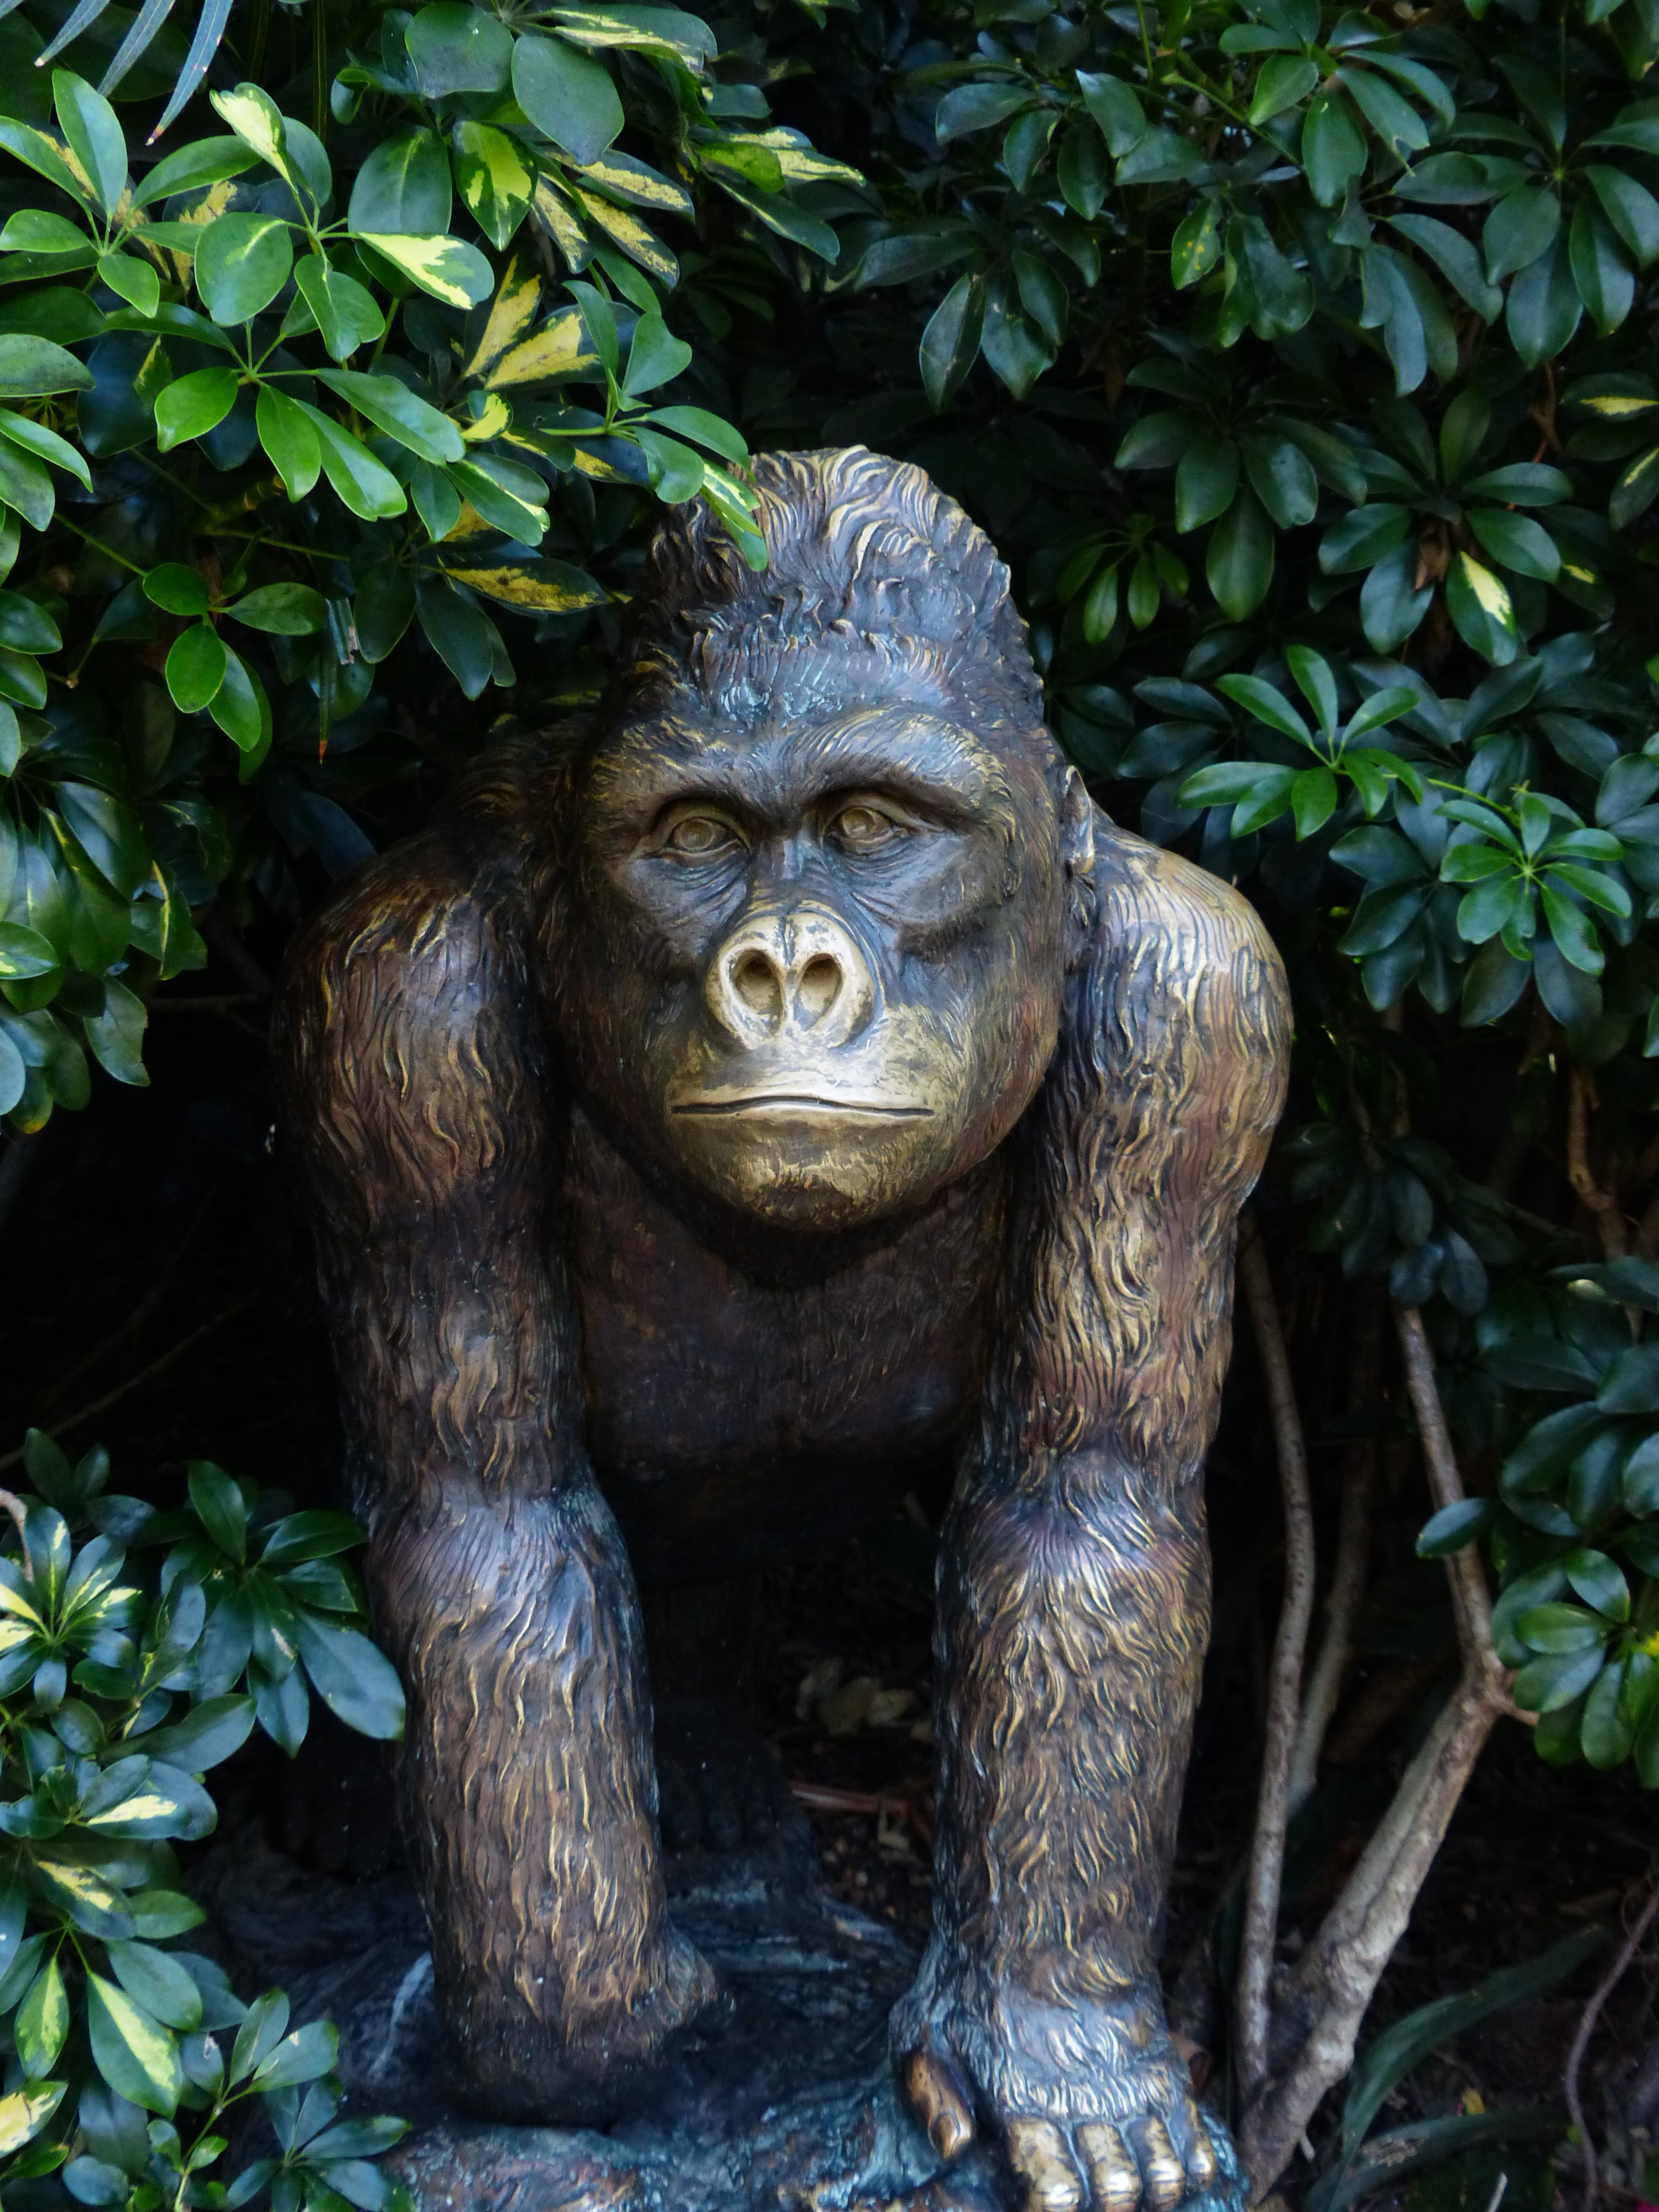
animal, monument, statue, jungle, monkey, fauna, primate, chimpanzee, sculpture, figure, ape, carving, bronze statue, great ape